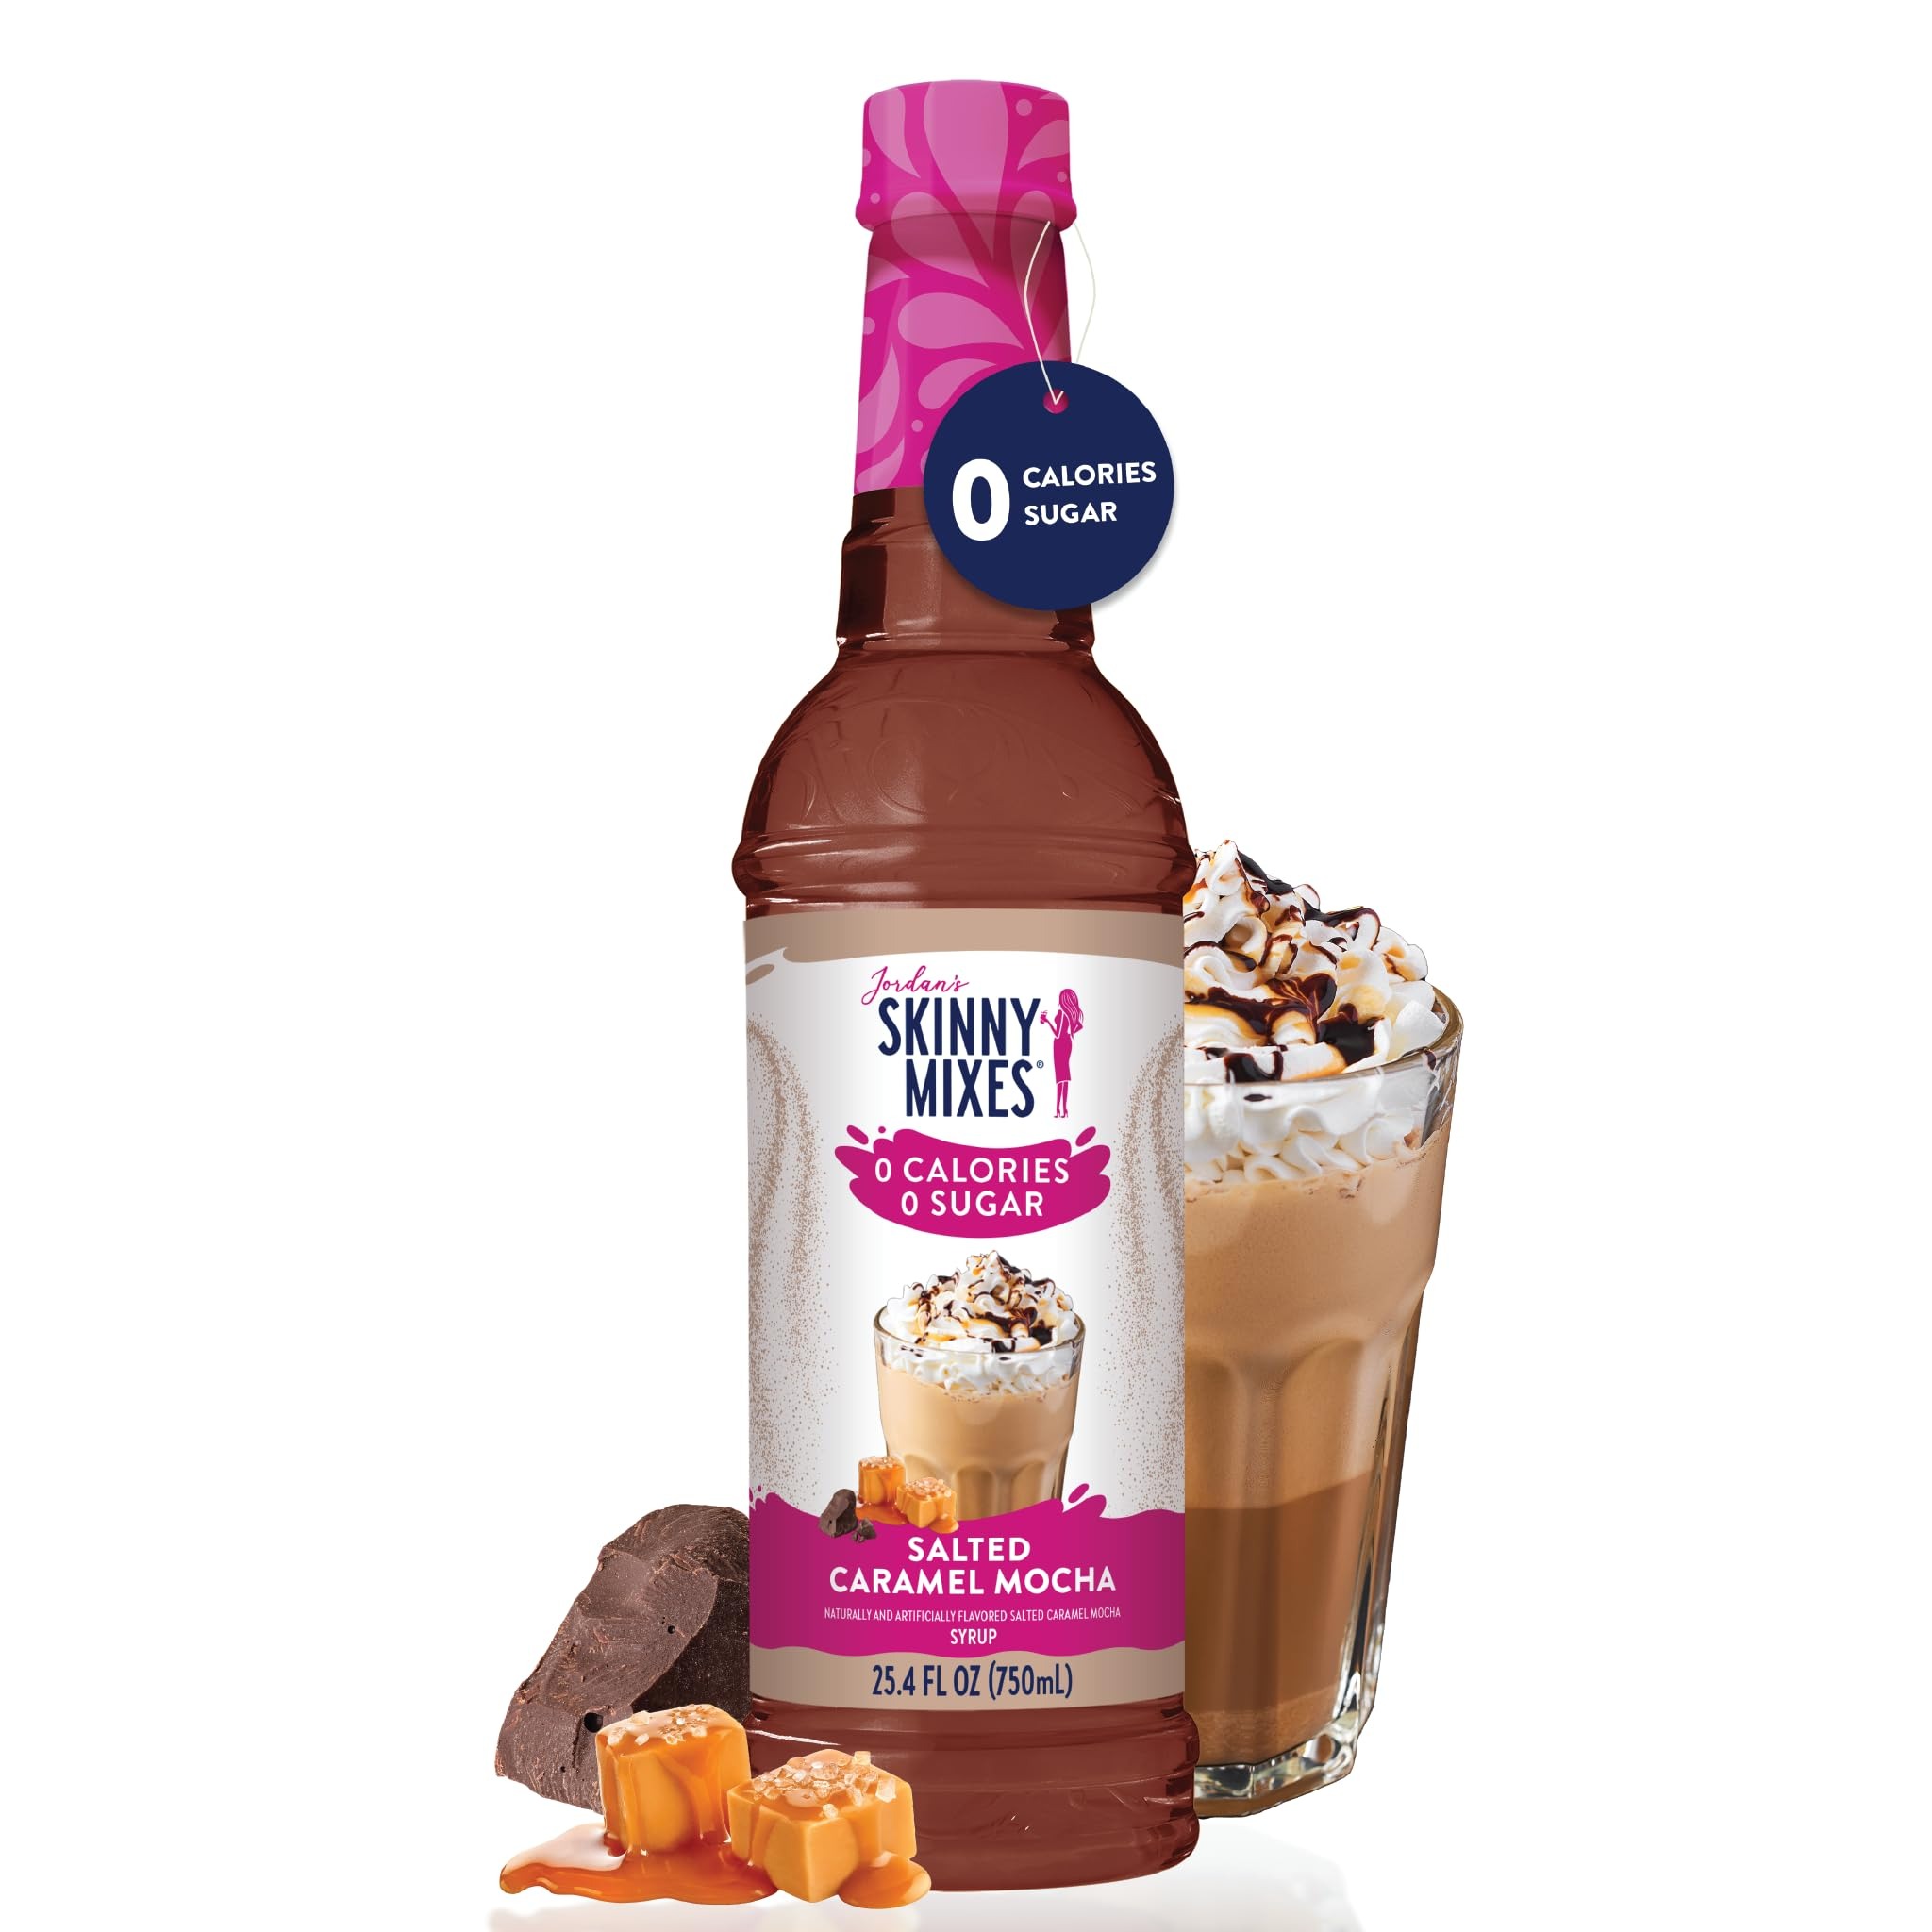
Item Name: Jordan's Skinny Syrups Sugar Free Coffee Syrup, Salted Caramel Mocha Flavor Drink Mix, Zero Calorie Flavoring for Lattes, Protein Shake, Food & More, Gluten Free, Keto Friendly, 25.4 Fl Oz, 1 Pack
Bullet Point 1: SKINNY COFFEE SYRUP: Make your favorite beverages taste indulgent, but without the guilt. This coffee syrup contains zero sugar, zero calories, and zero carbs. 25 servings per bottle.
Bullet Point 2: SALTED CARAMEL MOCHA SYRUP: This syrup for coffee indulges with caramel and mocha. Use the flavored syrup to make delicious coffees, lattes, tea, protein shakes, smoothies, oatmeal, yogurt, overnight oats, cocktails and so much more.
Bullet Point 3: HOW TO ENJOY: Simply add 1 tbsp of any of the sugar free syrups to coffee or your favorite drink. Adjust to get the perfect amount of flavor and sweetness and enjoy!
Bullet Point 4: MADE FOR YOU: All Jordan's Coffee Syrups are made in the USA and gluten free, kosher, keto friendly, and non-GMO to suit the dietary needs of all kinds of lifestyles.
Bullet Point 5: HEALTHY LIVING MADE DELICIOUS: We strive to empower you to make healthier choices full of flavor and fun. Visit our Brand Store to shop our range of Skinny Mixes from syrups for coffee to cocktail mixers and everything in between.
Value: 25.4
Unit: Fl Oz

Price: 18.99